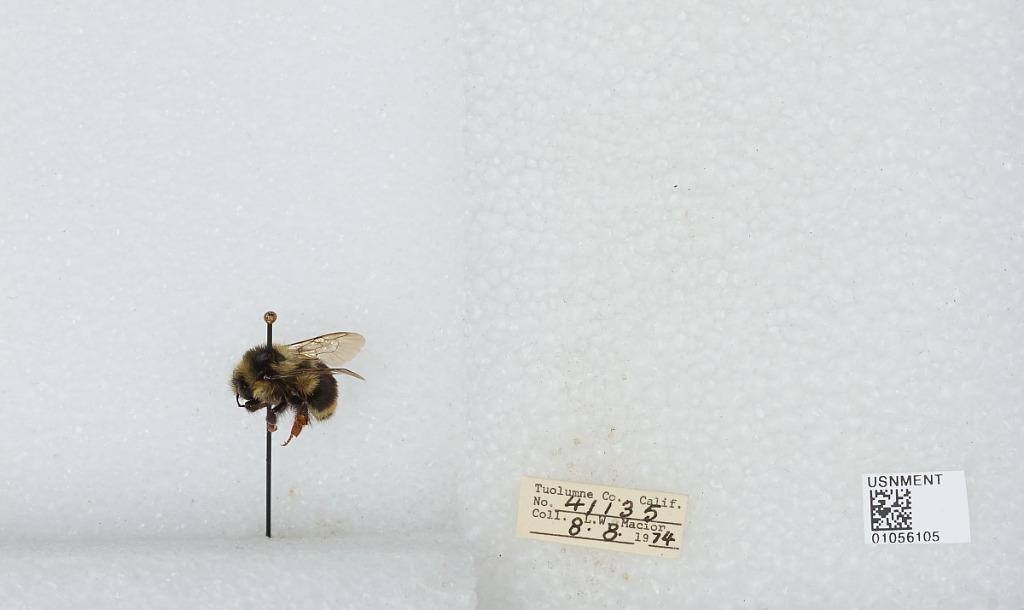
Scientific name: Bombus bifarius nearcticus
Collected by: L. Macior
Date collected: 1974-8-8
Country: United States
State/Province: California
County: Tuolumne
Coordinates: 38.02, -119.93